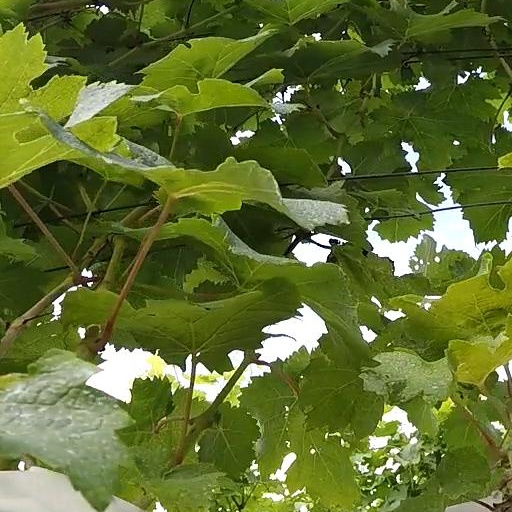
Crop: grape